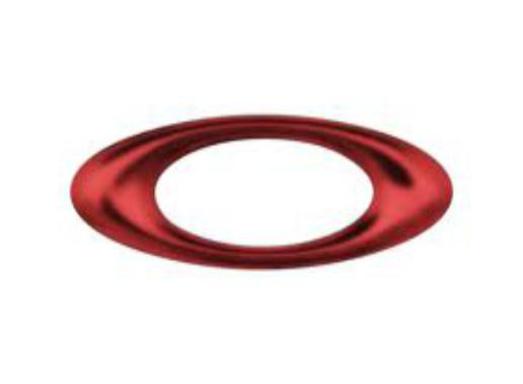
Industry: Sports